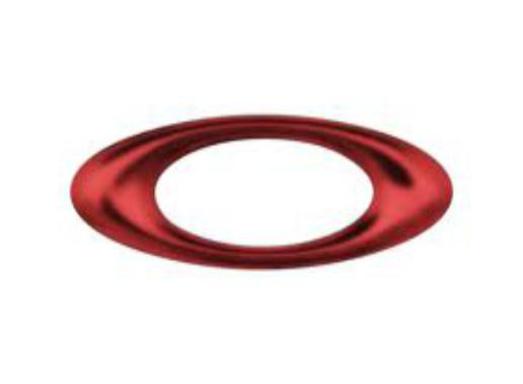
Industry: Sports